Bocce

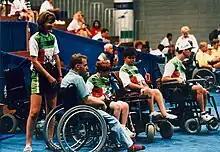
Australian boccia team members

Another development, for persons with disabilities, is called ". It is a shorter-range game, played with leather balls on an indoor, smooth surface. Boccia was first introduced to the Paralympics at the 1984 New York/Stoke Mandeville Summer Games and is one of the only two Paralympic sports that do not have an Olympic counterpart (the other being goalball).